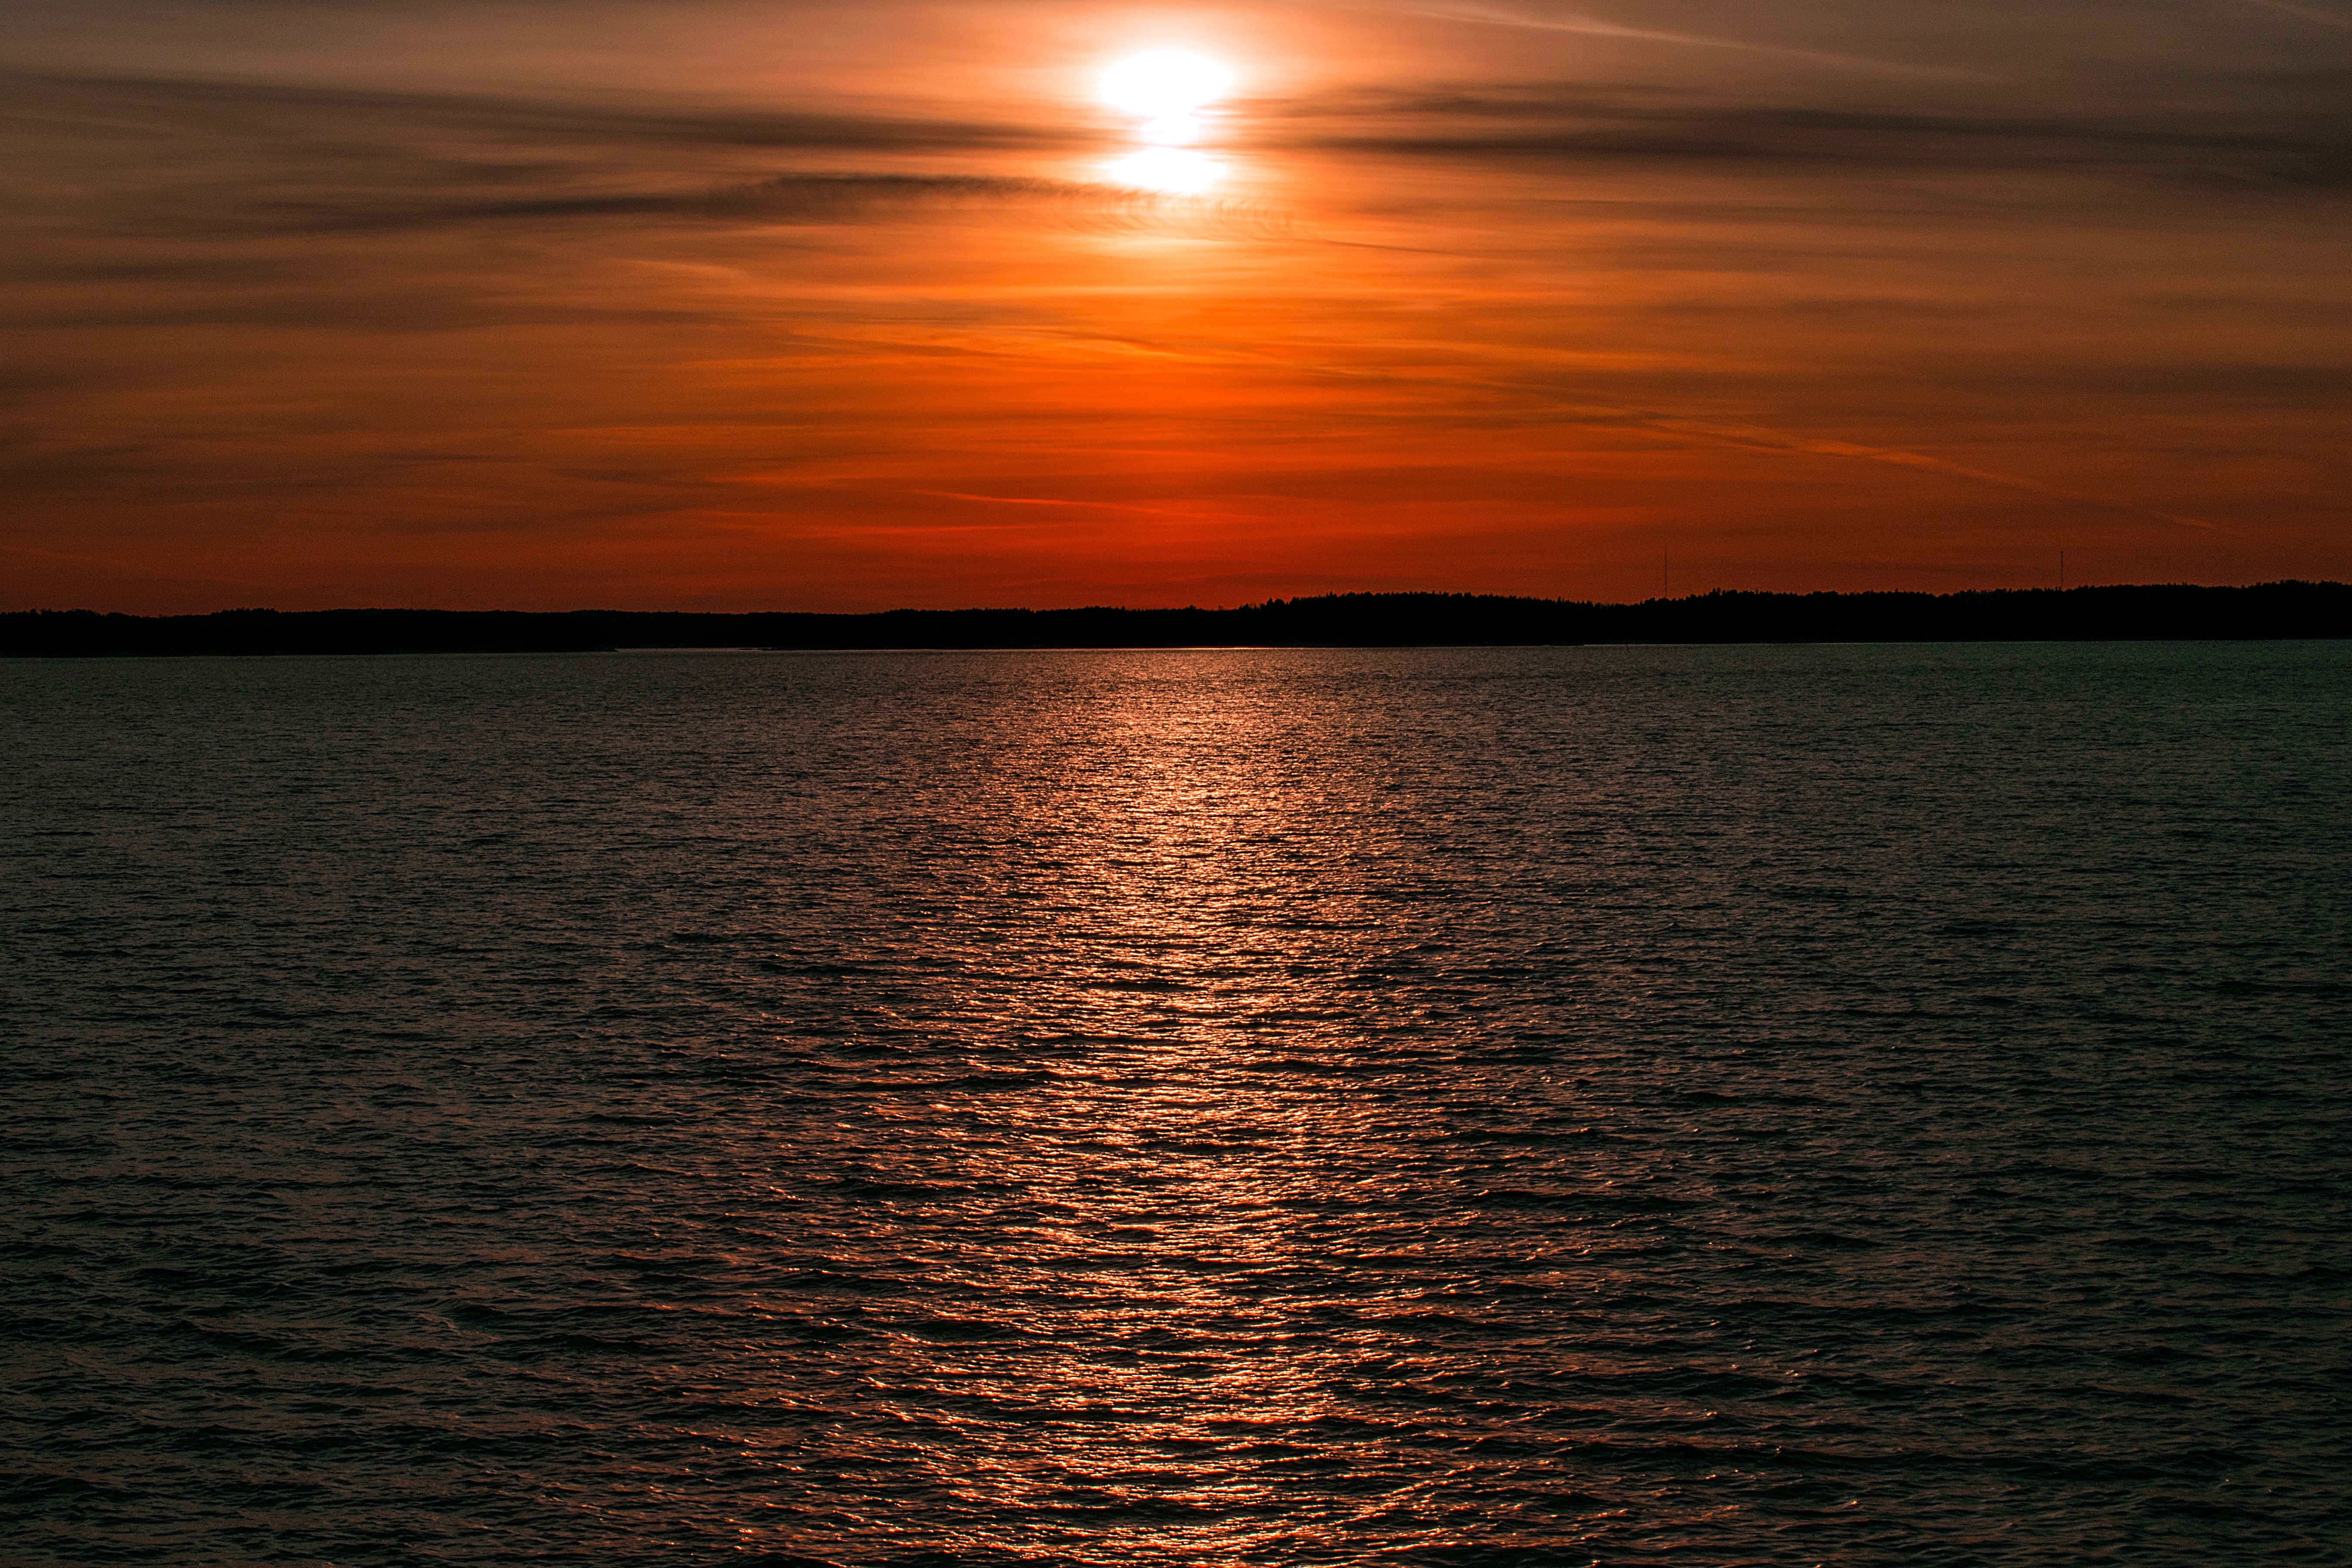
landscape, sea, coast, water, nature, ocean, horizon, winter, cloud, sky, sun, sunrise, sunset, sunlight, morning, shore, lake, dawn, atmosphere, dusk, evening, reflection, body of water, in the evening, afterglow